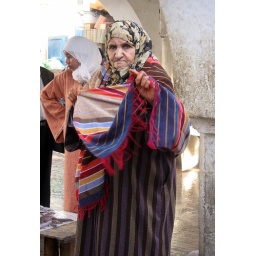
Lady in fish market